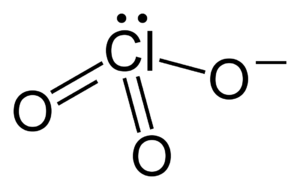
Le chlorate de baryum est un comburant utilisé pour la fabrication d'allumettes, d'explosifs, en pyrotechnie pour obtenir des flammes vertes.
Un chlorate est un composé chimique contenant l'anion chlorate ClO–